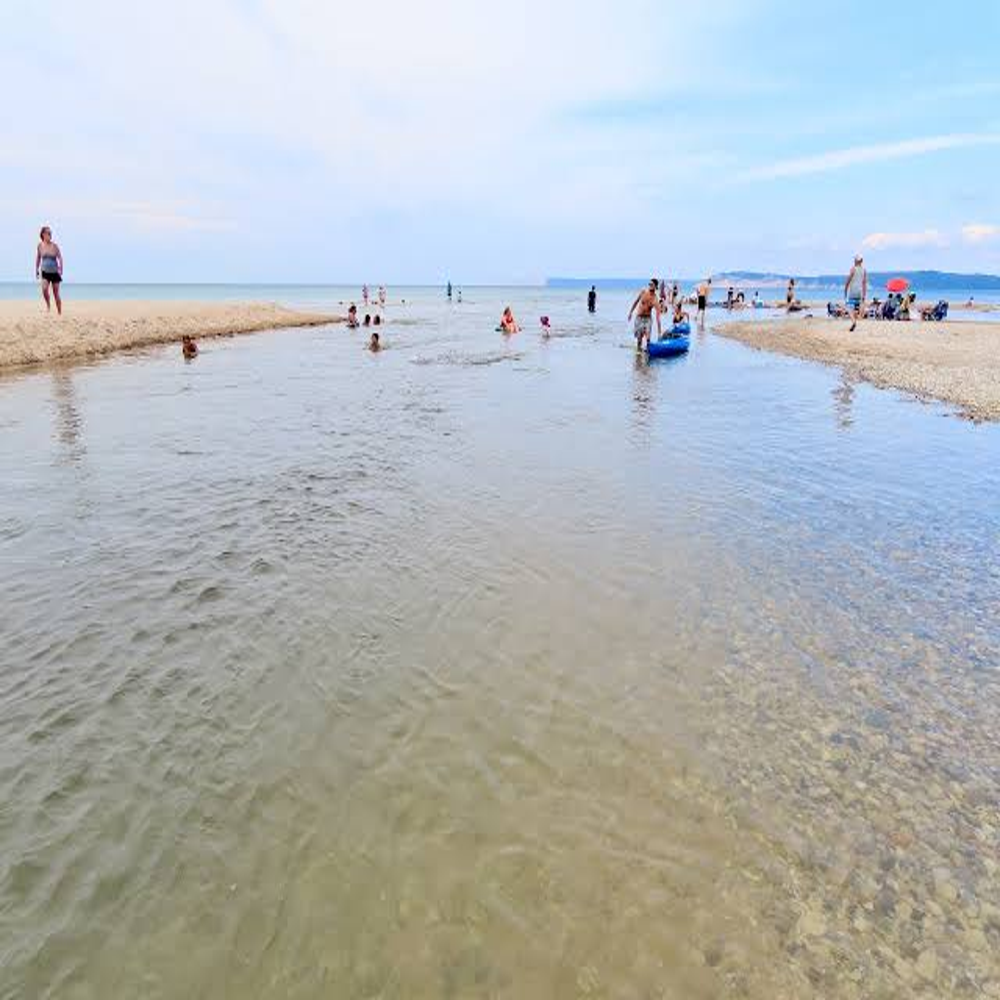
Body of water present: yes
Land polluted: no
Water polluted: no
Pollution percentage: 0%